10 krooni

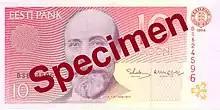
Obverse of the 10 krooni bill

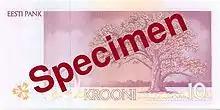
Reverse of the 10 krooni bill

The 10 krooni banknote (10 EEK) is a denomination of the Estonian kroon, the former currency of Estonia. Jakob Hurt (1839–1907), who was an Estonian folklorist, theologian, linguist and prominent social figure during the Estonian national awakening in the 19th–20th century, is featured with an engraved portrait on the obverse side of the banknote. The 10 krooni bill is sometimes called a ""Hurt"".